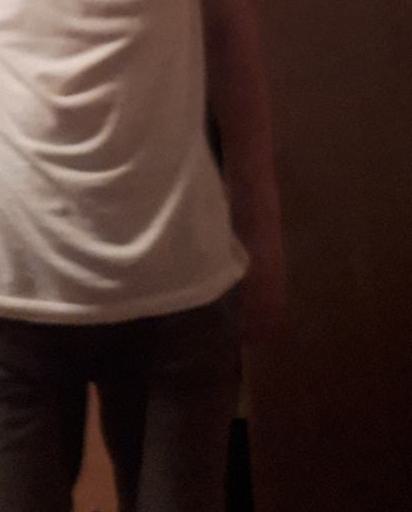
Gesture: no_gesture